Zak DeOssie

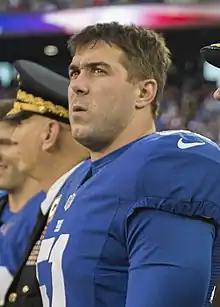
DeOssie with the New York Giants in 2012

Zackary Robert DeOssie (born May 25, 1984) is an American former professional football player who was a long snapper for the New York Giants of the National Football League (NFL). DeOssie played college football for the Brown Bears as a linebacker, which was the position he was selected as by the Giants during the fourth round of the 2007 NFL draft. DeOssie would change positions after the team needed an emergency long snapper midway during his rookie season and remained there for the rest of his career. DeOssie was a two-time Pro Bowl selection and two-time Super Bowls champion with the Giants in Super Bowl XLII and Super Bowl XLVI, both against the New England Patriots. He is the son of former NFL linebacker Steve DeOssie; the two hold the distinction of being the first father-son duo to win Super Bowls with the same franchise.